Richard Stanley (director)

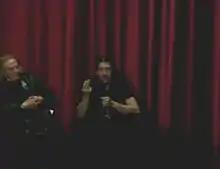
Richard Stanley in Edinburgh, February 2008

Stanley completed "The Secret Glory" – an examination of SS officer Otto Rahn's search for the Holy Grail – in 2001 and "The White Darkness" – a look at the voodoo practices in Haiti – in 2002. Following several festival screenings, both documentaries appeared in the "Dust Devil" DVD box-set, released by Subversive Cinema in 2006.